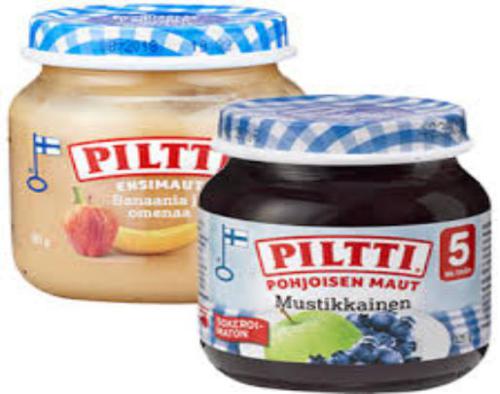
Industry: Food